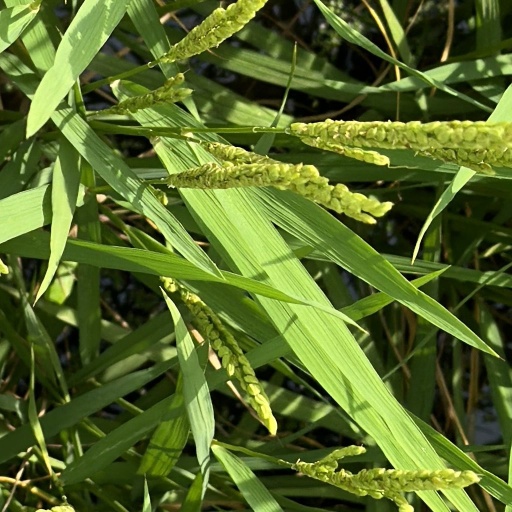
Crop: rice